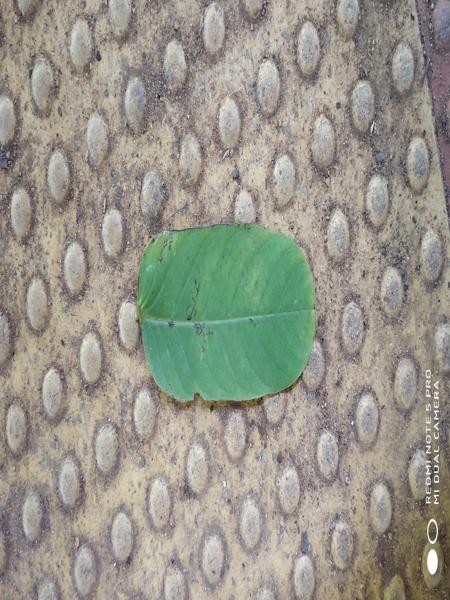
Plant: Chakte